RSPB Dearne Valley Old Moor

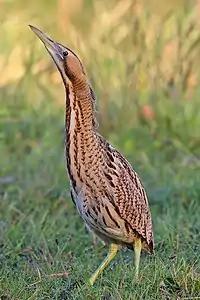
a large heron-like bird

Since the 1990s the RSPB has been attempting to create improved habitats for the formerly endangered UK bittern population, with major reed bed creation at their Ham Wall and Lakenheath Fen reserves being a key part of the bittern recovery programme initiated in 1994 as part of the United Kingdom Biodiversity Action Plan. At Old Moor, in addition to the creation of new reed beds, 23,000 small fish were introduced between 2010 and 2016, mainly of species such as rudd and eels that are preferred as food by bitterns. This project increased the fish biomass more than twenty-fold to .